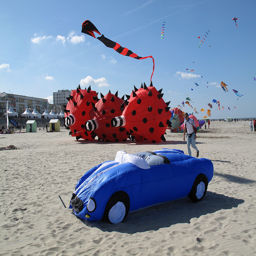
a big balloon type kite shaped like a convertable
A big beach with some very cool inflated things and some kites.
an inflatable blue car on the beach with a man walking beside it
a number of large kites on a beach
A blow up of a blue car, and one of three spiky red things.